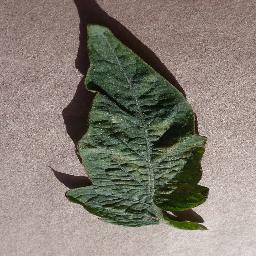
Label: Tomato___Spider_mites Two-spotted_spider_mite